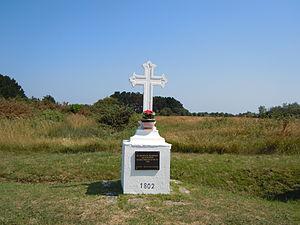
Croix de Bortémon, Bangor, Morbihan
La liste de croix de chemins à Belle-Île-en-Mer recense de manière non exhaustive les vingt-six croix de chemins que compte Belle-Île-en-Mer, île du département du Morbihan.